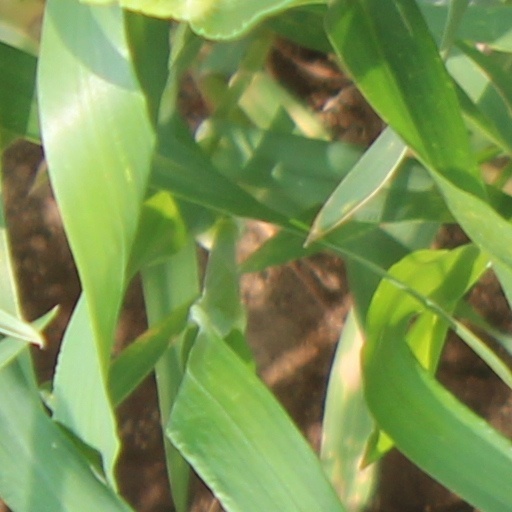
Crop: wheat